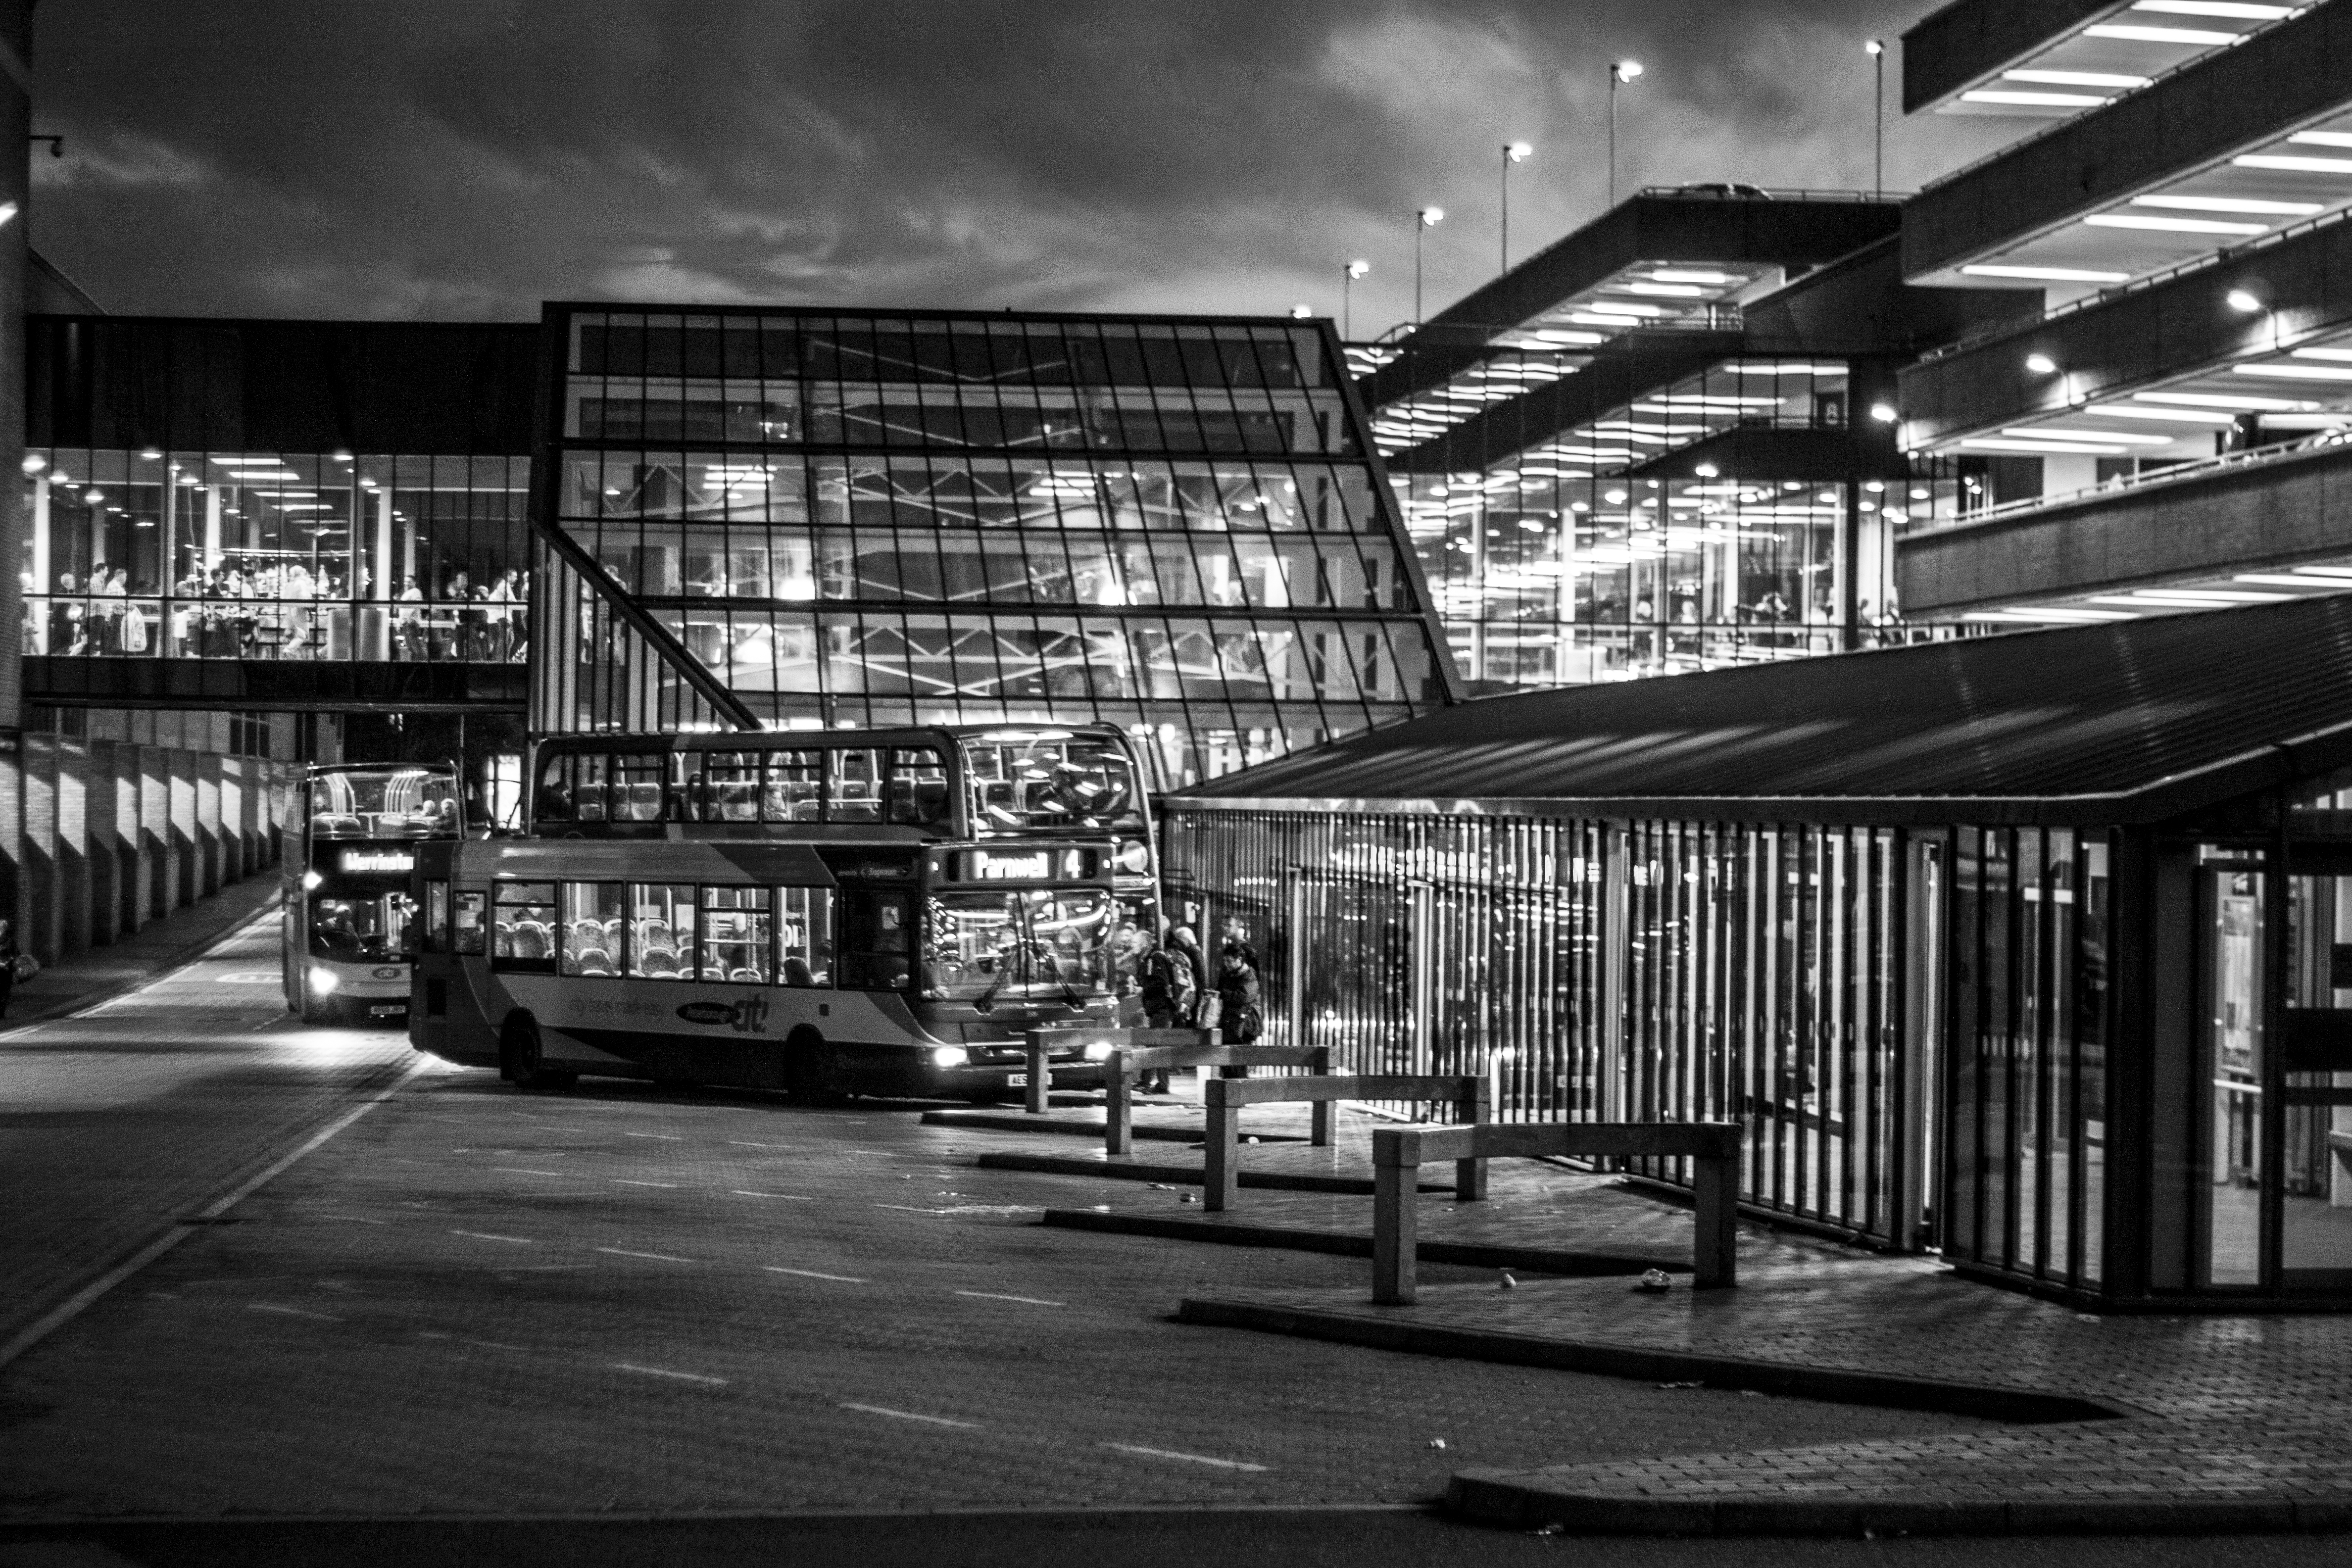
black and white, architecture, road, street, photography, city, cityscape, black, monochrome, uk, infrastructure, snapshot, shape, metropolis, peterborough, urban area, monochrome photography